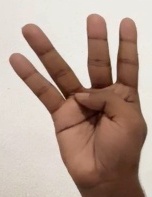
ASL sign: 4